Trans International Airlines

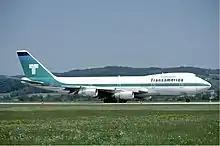
Boeing 747 of Transamerica at Zurich Airport

In 1962, as part of its diversification strategy that had seen companies such as Onan, Gravely Tractor and Cincinnati Testing Labs join its automotive operations, the Studebaker Corporation purchased the airline, retaining Kerkorian as president. In June 1964, Studebaker sold the company back to Kerkorian and a partner, with Studebaker's president citing a desire to concentrate on manufactured goods like appliances, auto parts and tractors, instead of air travel. Kerkorian took the company public in 1965, then sold his interests in 1968 to insurance conglomerate Transamerica Corporation, profiting an estimated $85 million. He reinvested proceeds from the sale in Las Vegas property, notably the International Hotel. In 1966, the airline moved its headquarters from Las Vegas to Oakland, California.